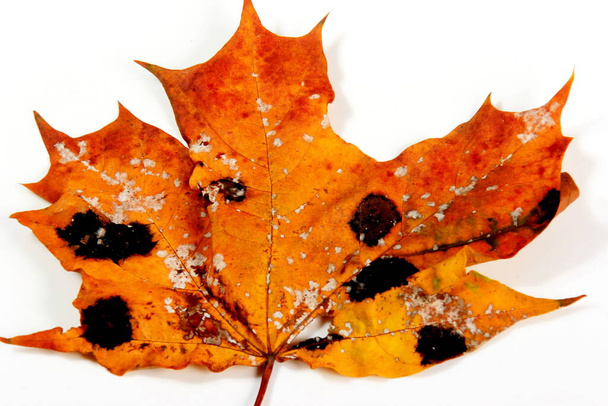
Plant: Maple
Disease: maple tar spot